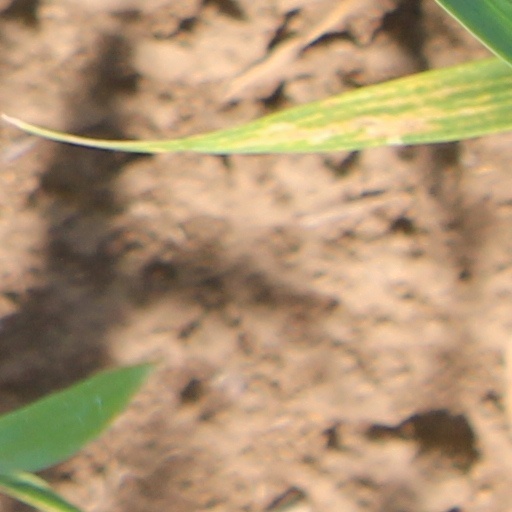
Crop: wheat